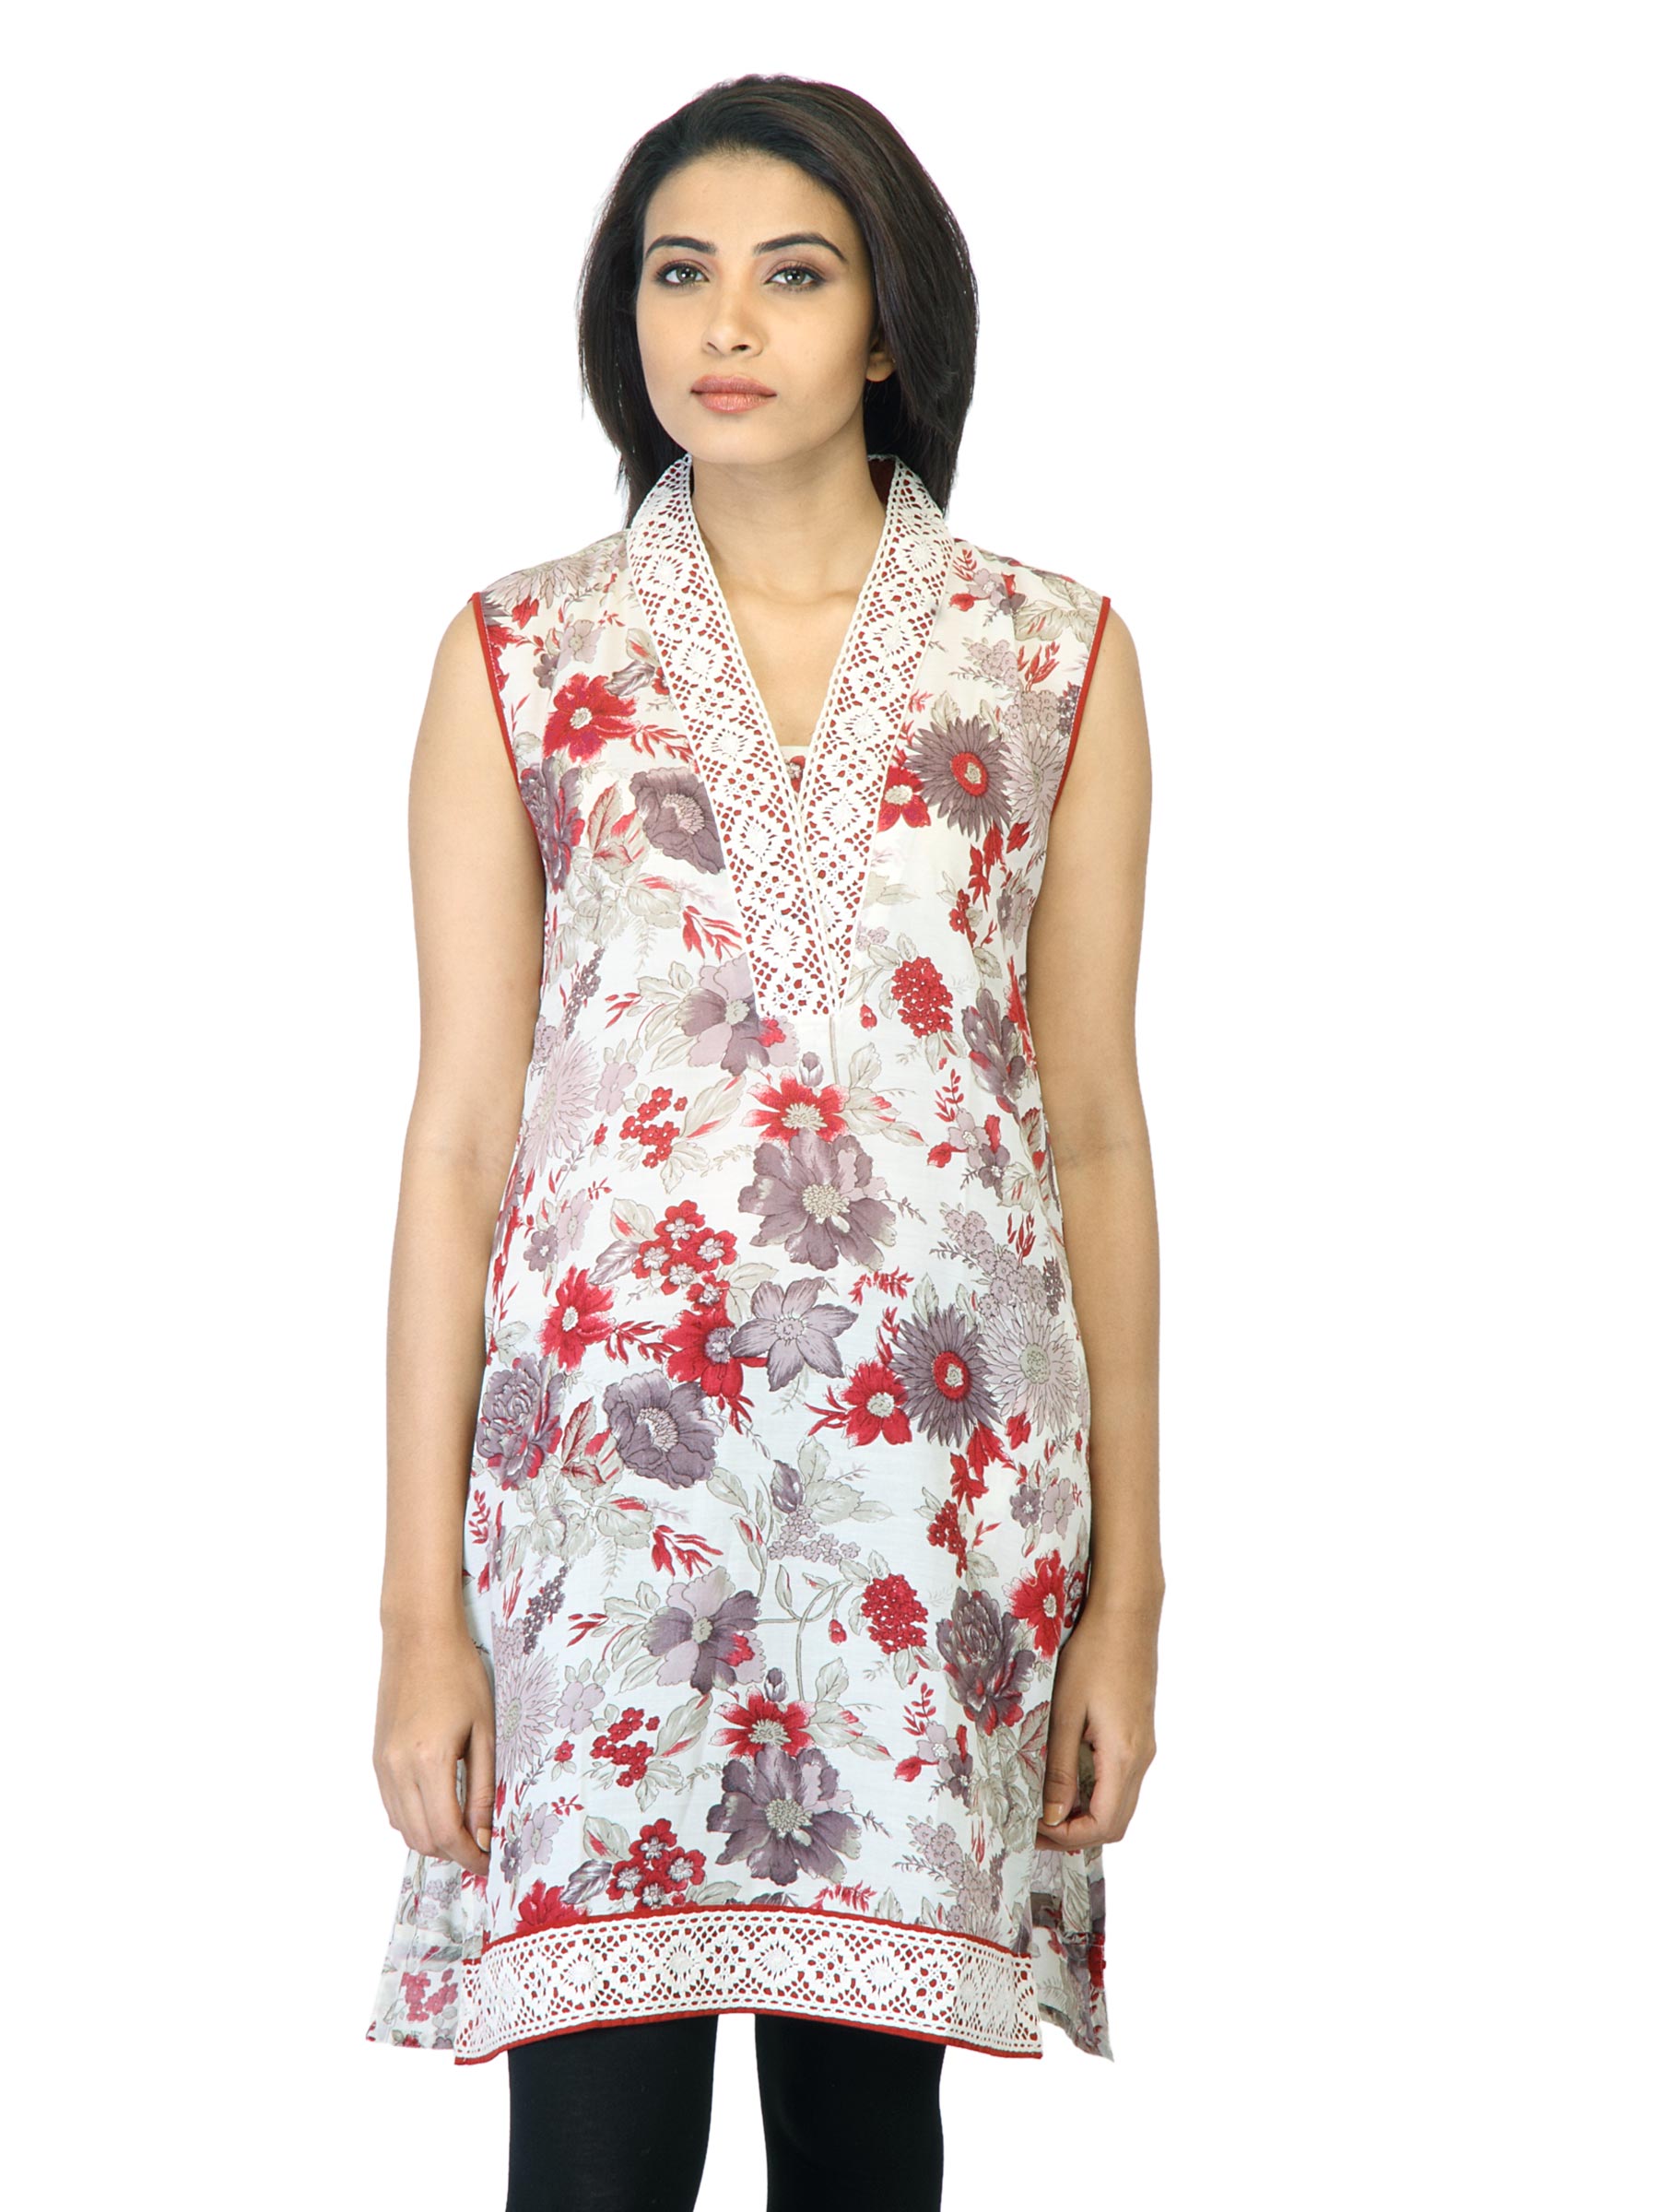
Aneri Women Prachi Cream Kurta
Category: Apparel / Topwear / Kurtas
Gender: Women
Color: Cream
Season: Summer 2012
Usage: Ethnic